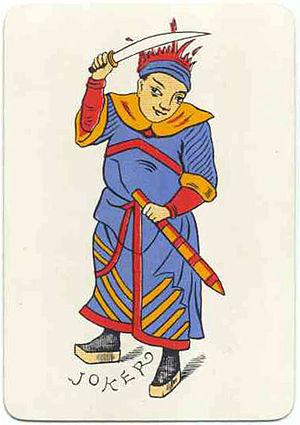
Joker pour le jeu de cartes de Khanhoo. Joker d'un jeu de cartes produit à Londres par Chas Goodall &amp
Le Kanhu, parfois transcrit Khanhoo est un jeu de carte chinois datant de la dynastie Song, sous le règne de Song Gaozong.